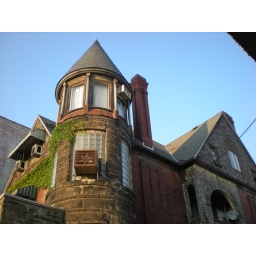
An extremely altered tower house in Washington, PA